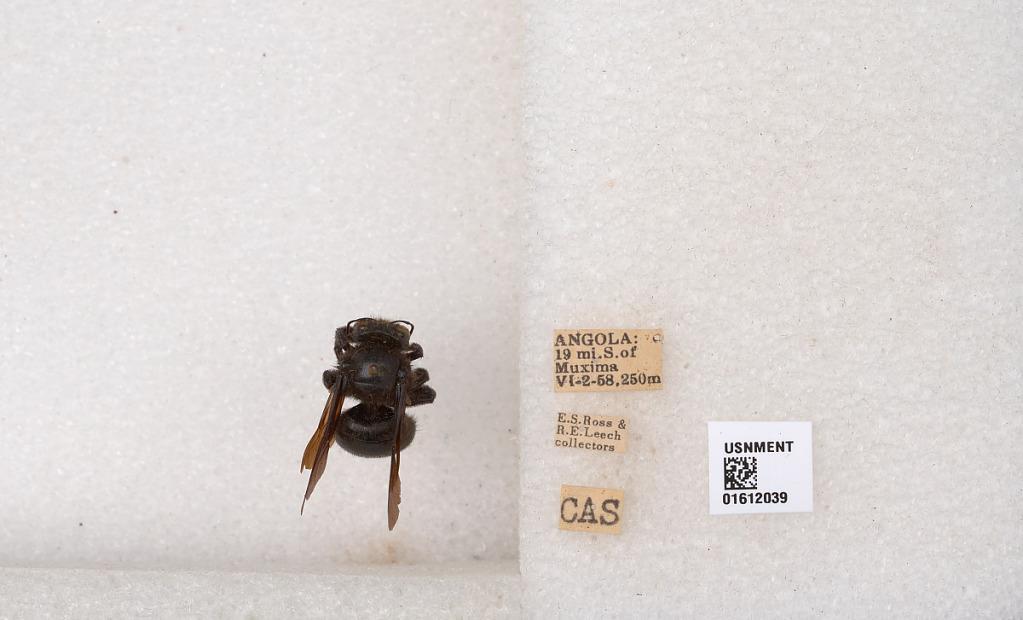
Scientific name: Xylocopa
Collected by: E. Ross & R. Leech
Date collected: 1958-6-2
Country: Angola
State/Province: Bengo
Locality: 19 mi. S. of Muxima